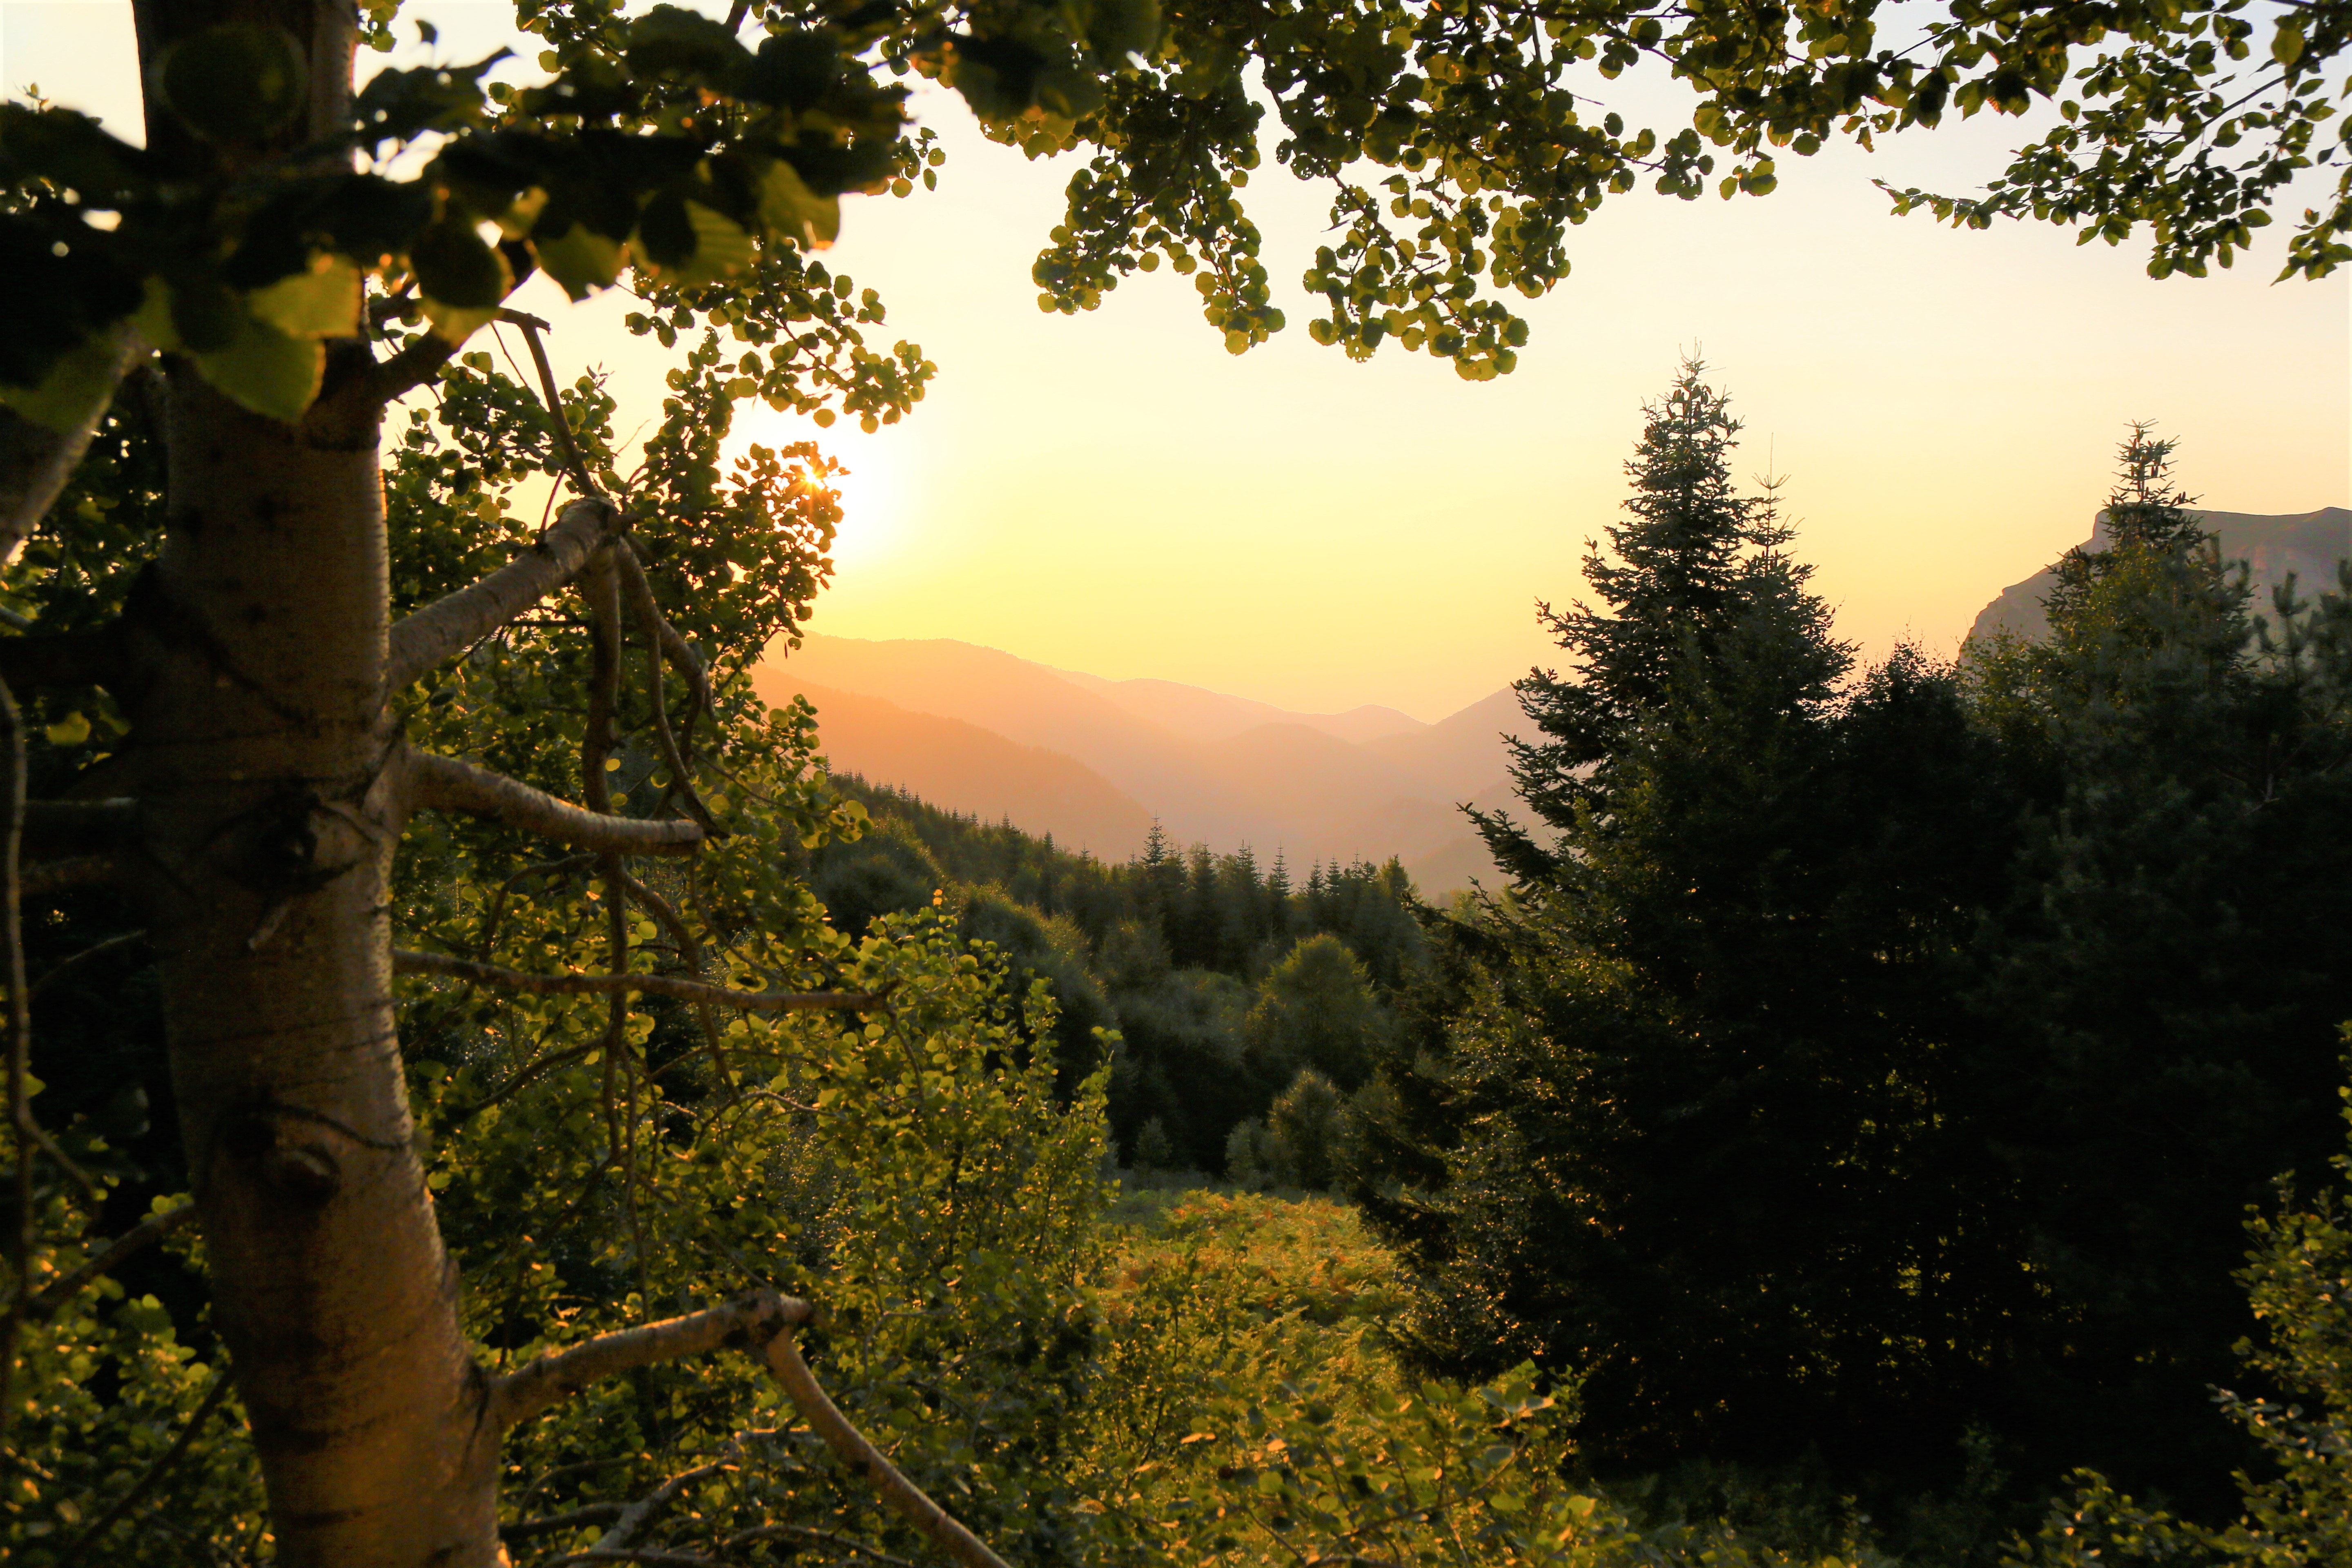
nature, tree, natural landscape, vegetation, sky, natural environment, tropical and subtropical coniferous forests, forest, sunlight, morning, wilderness, biome, atmospheric phenomenon, light, leaf, nature reserve, jungle, woody plant, temperate broadleaf and mixed forest, landscape, evening, temperate coniferous forest, branch, plant, valdivian temperate rain forest, sunrise, hill station, mountain, hill, old growth forest, plant community, woodland, sunset, spruce fir forest, national park, cloud, rainforest